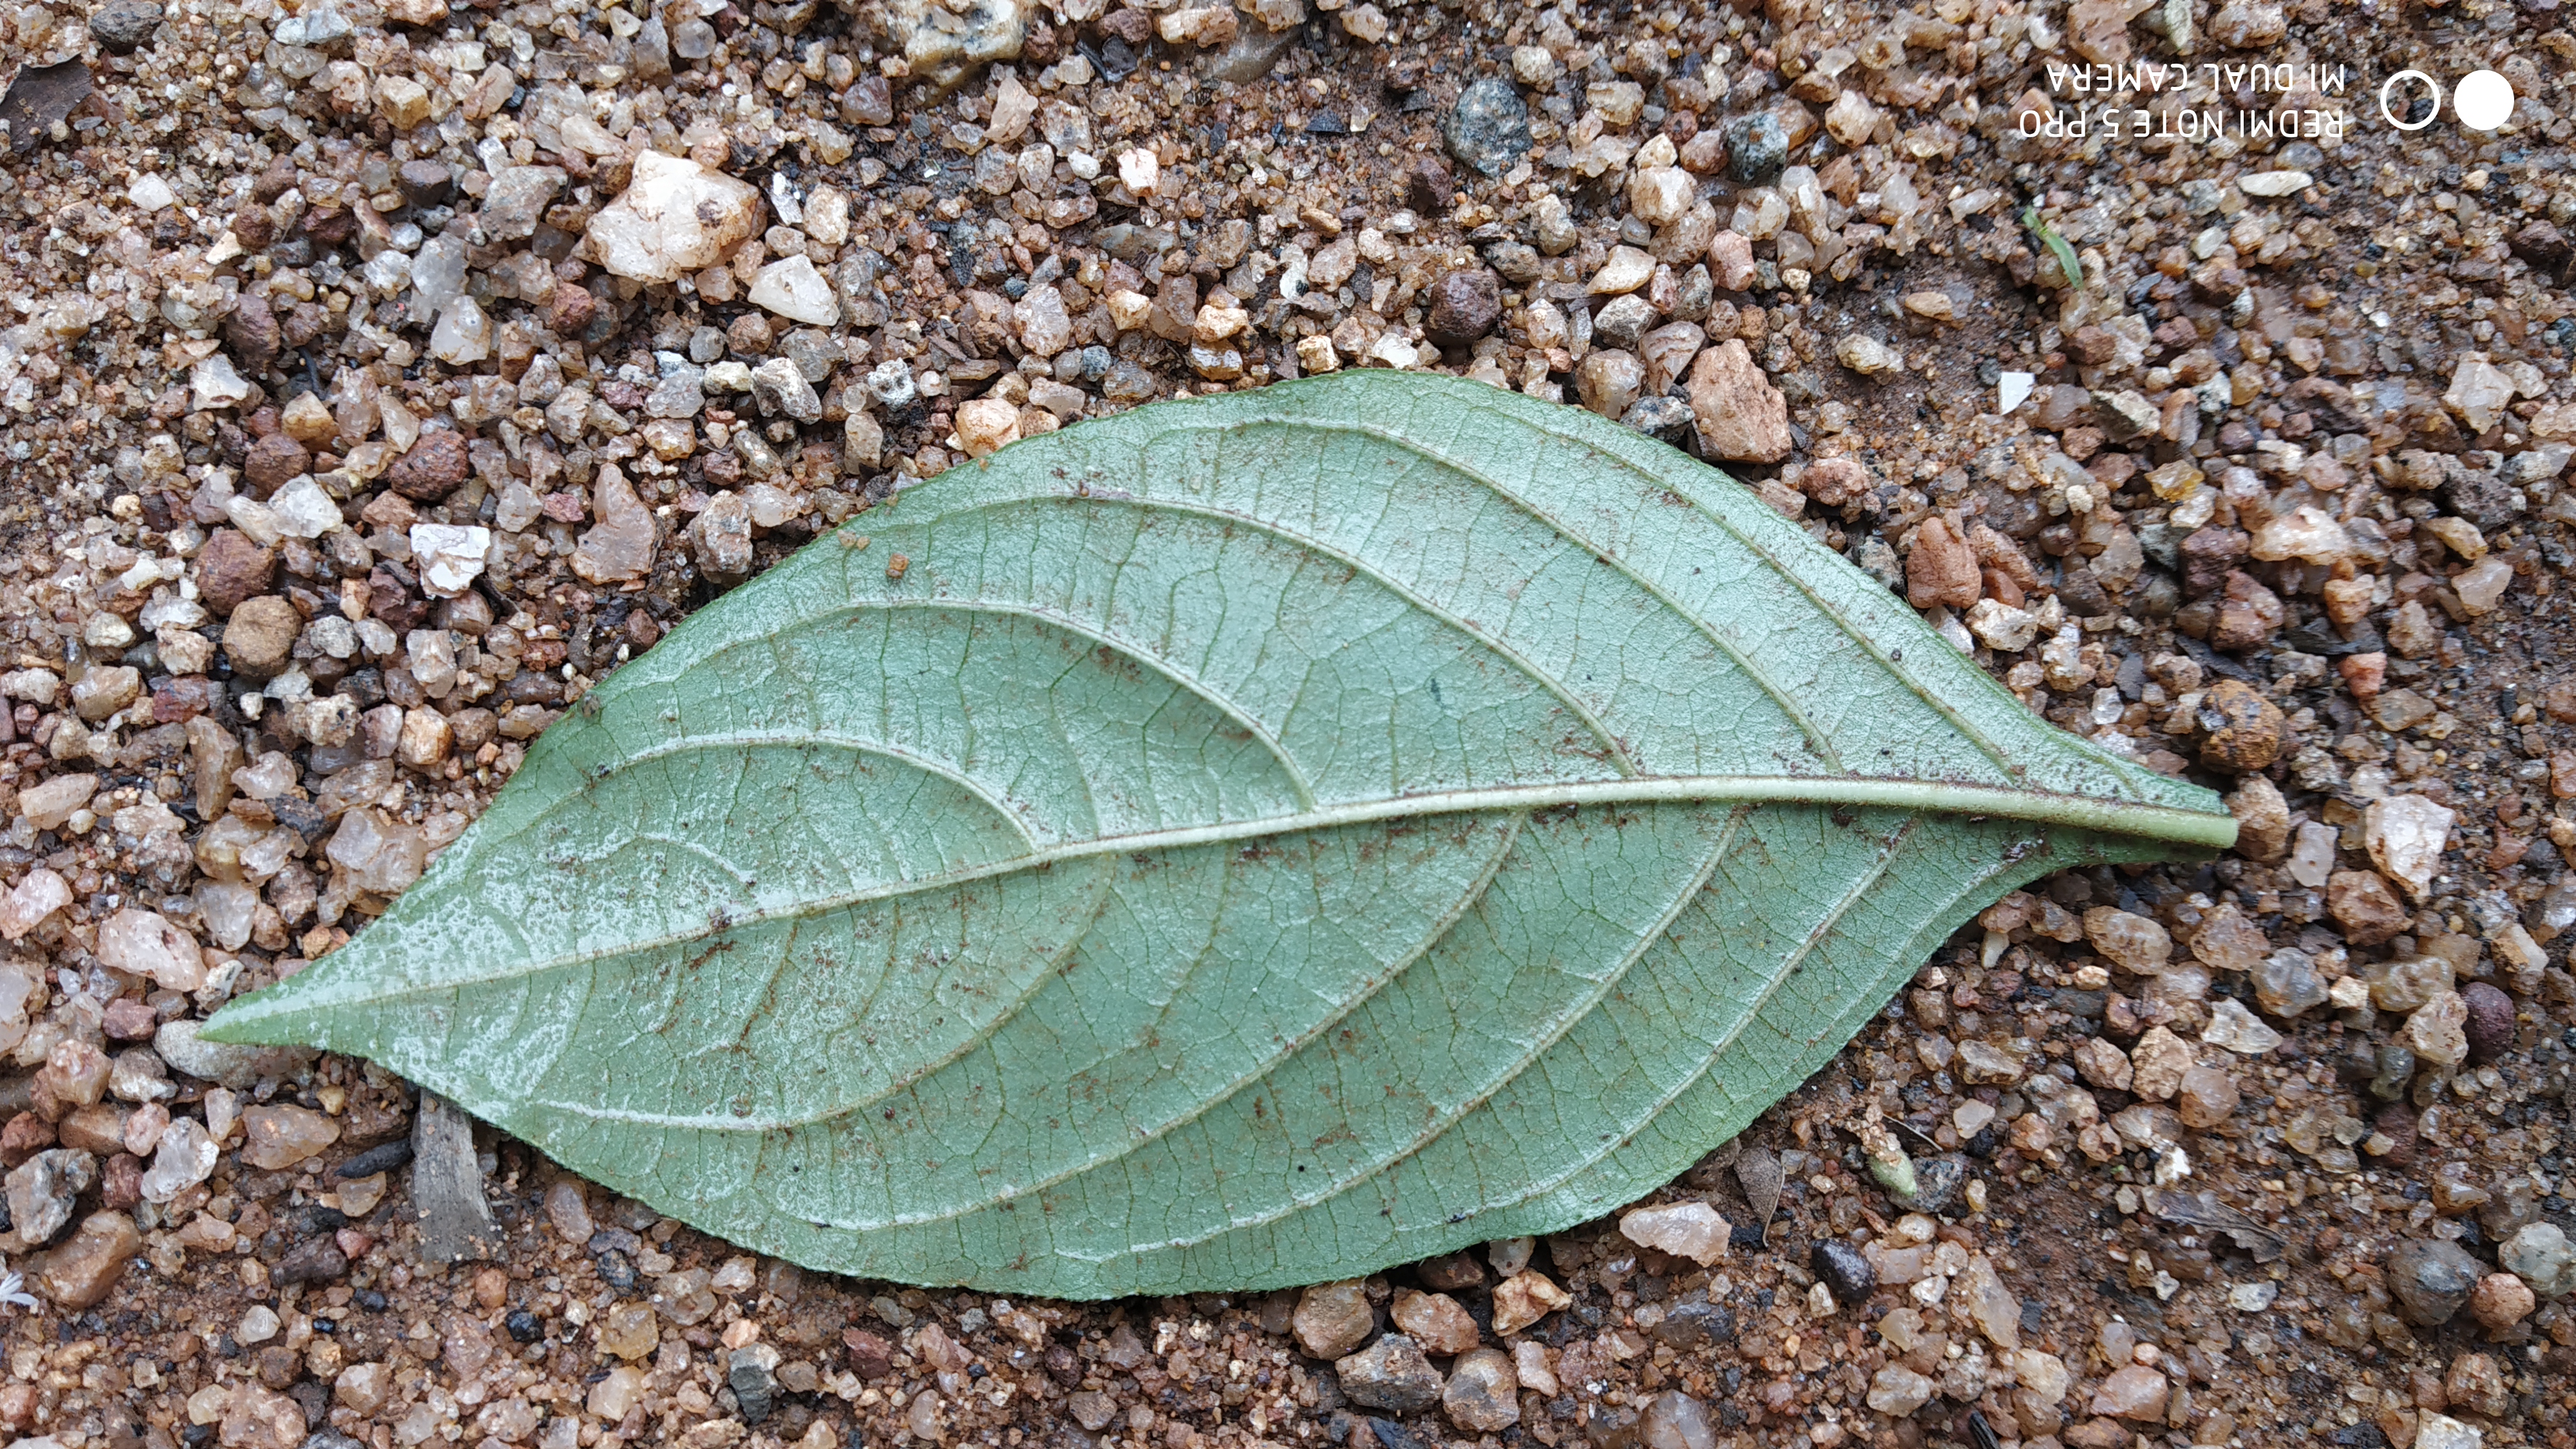
Plant: Ganike